Newcastle, KwaZulu-Natal

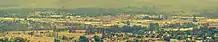
Modern day Newcastle from the suburb of Signal Hill

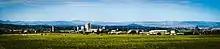
Riverside Industrial

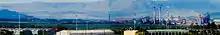
Arcelor Mittal Newcastle Works

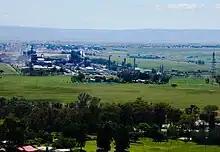
Newcastle Chemical Park

Today, Newcastle is the main commercial and industrial centre in northern KwaZulu-Natal, and is the province's third-largest city. The municipality is making efforts for the city to become sustainable by 2030. Newcastle is the gateway to the Zulu Kingdom from the Free State and Mpumalanga.